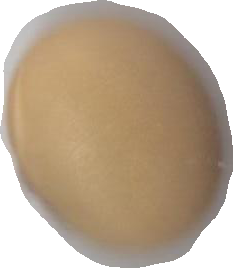
Variety: Anjasmoro